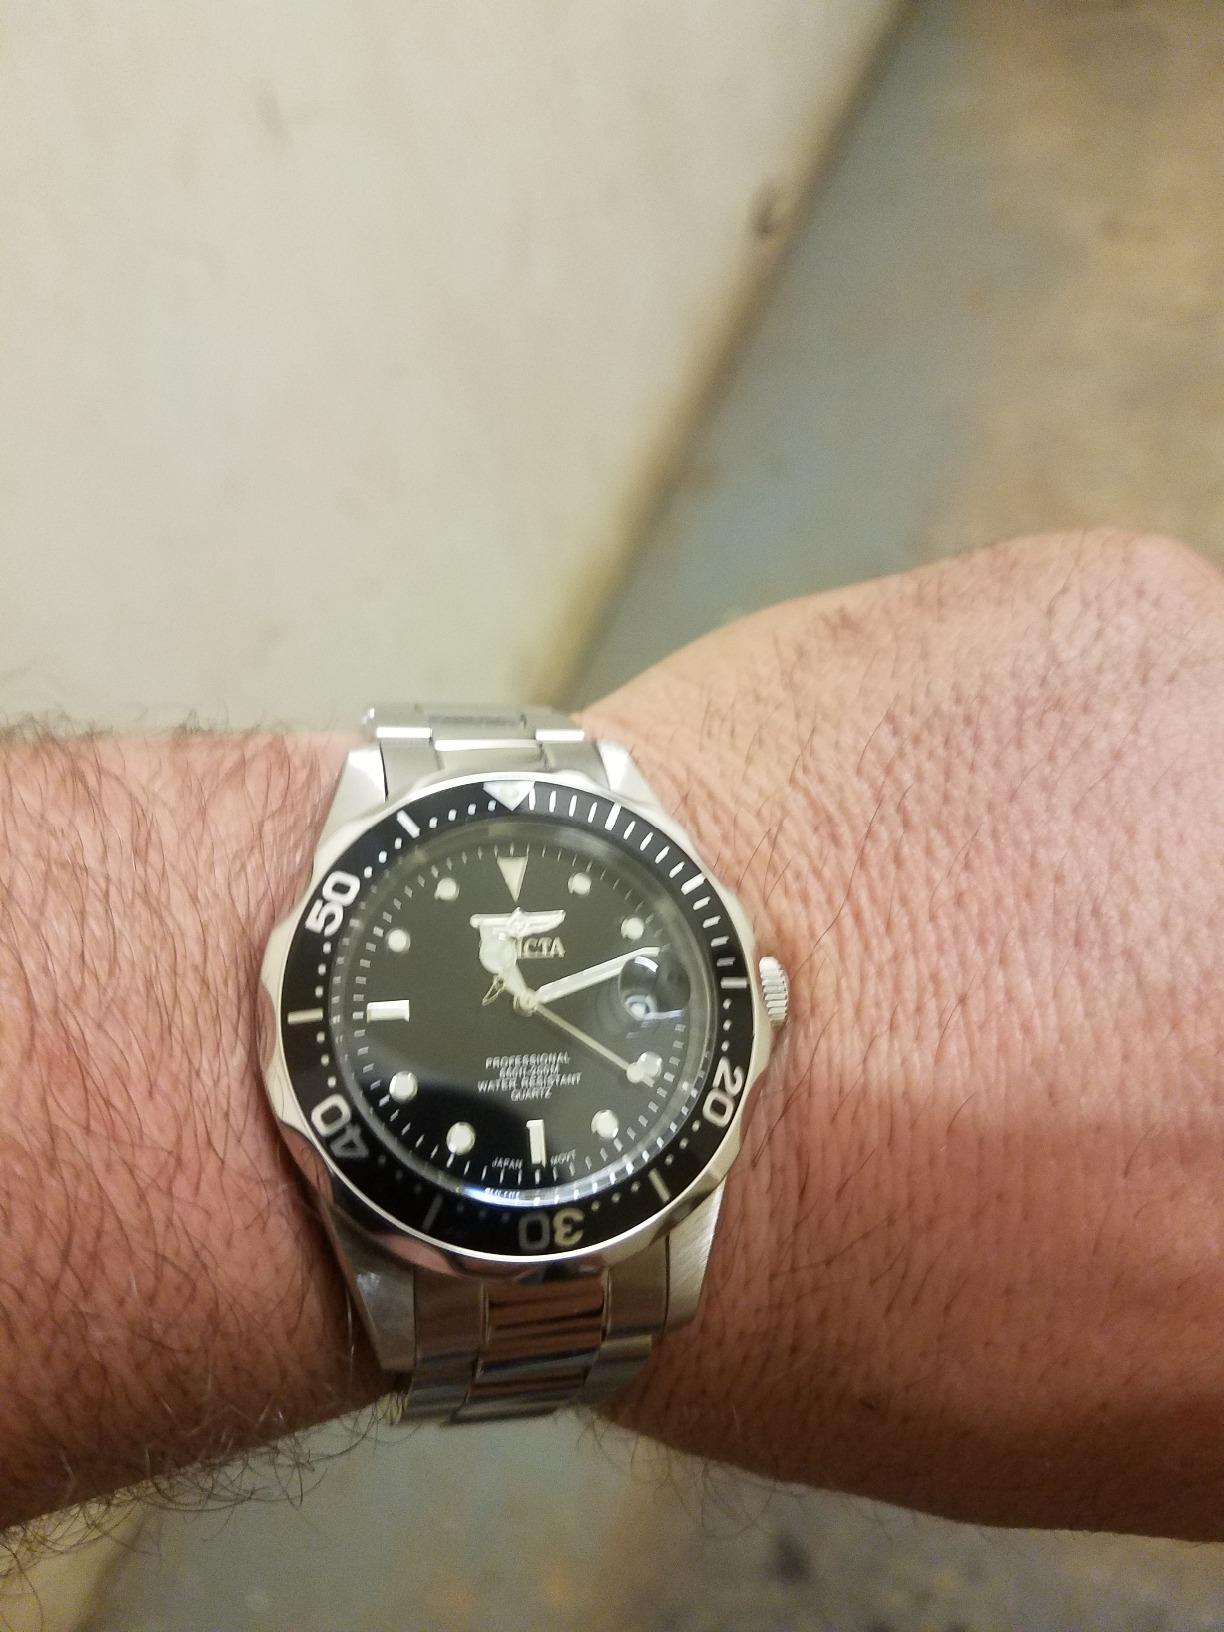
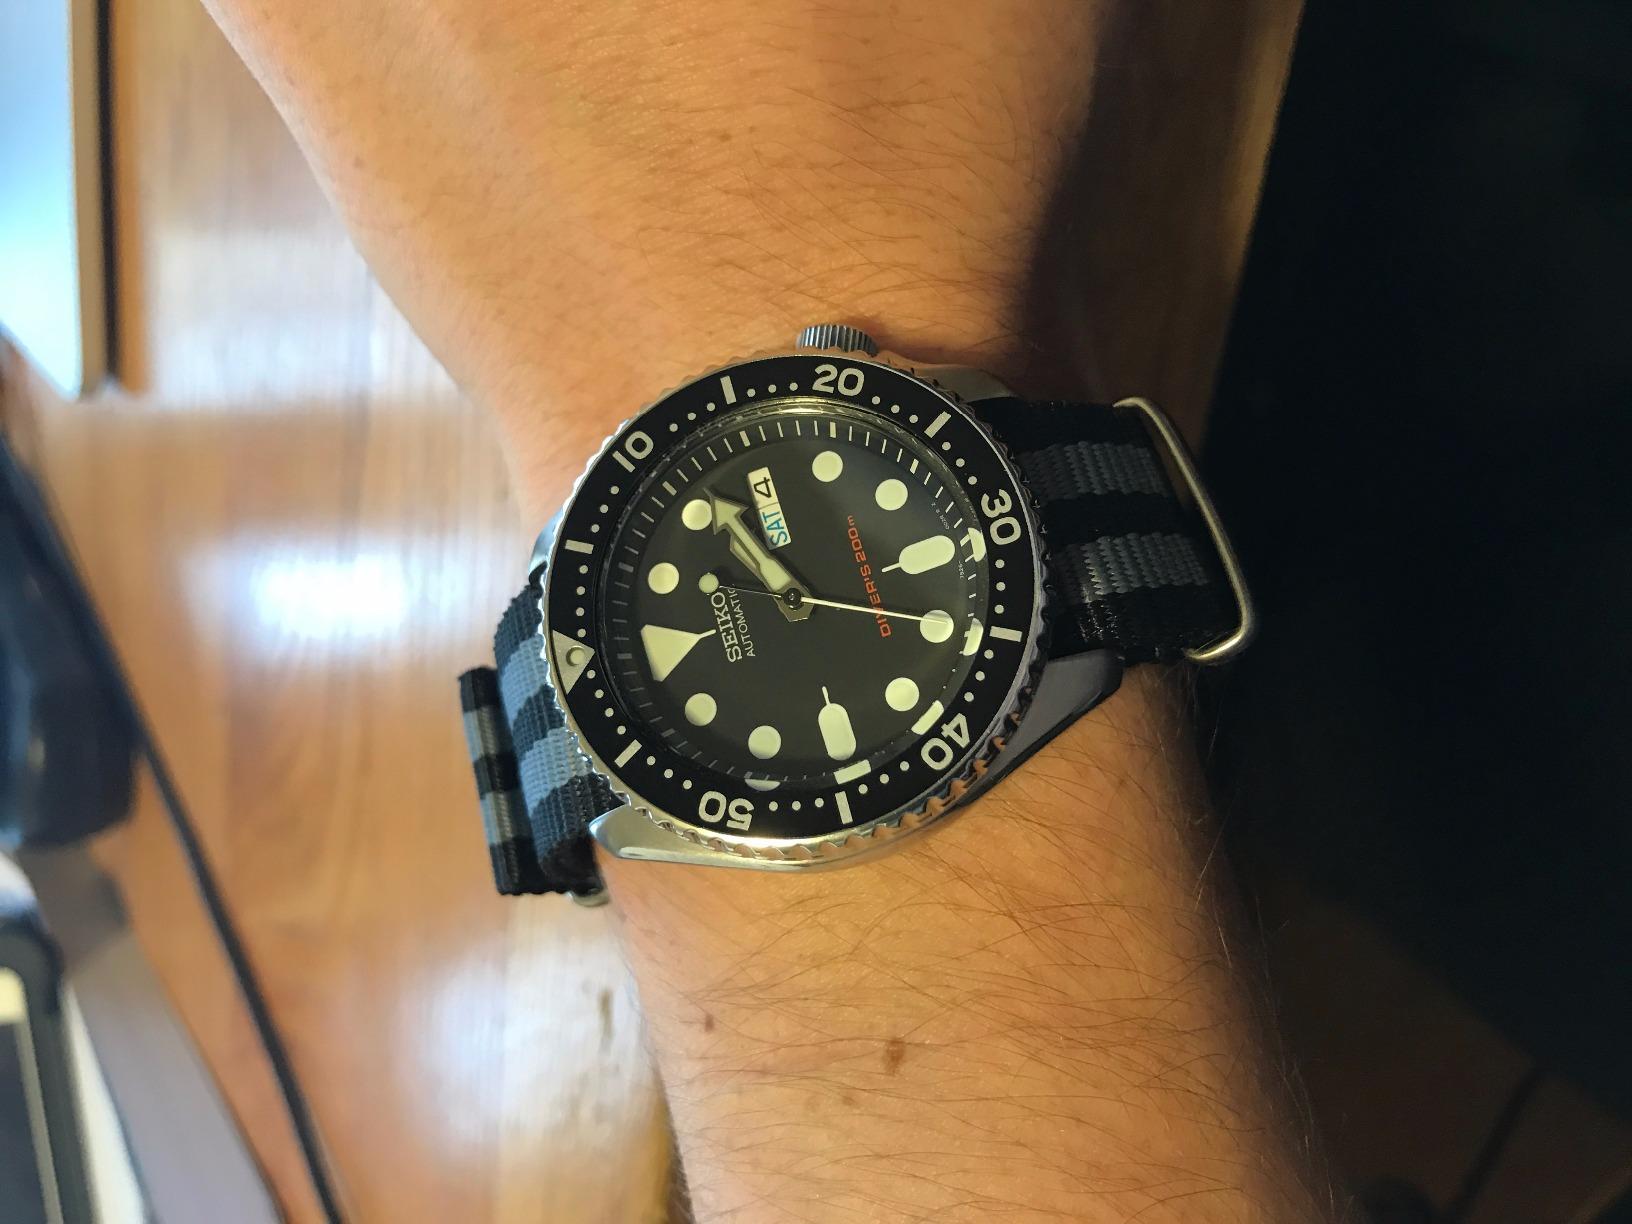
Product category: accessories_watch
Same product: no